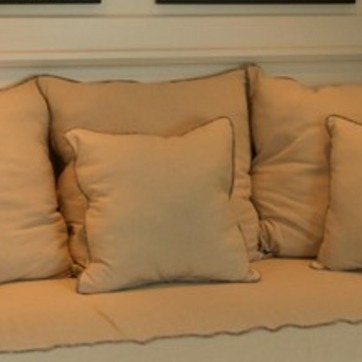
Material: fabric